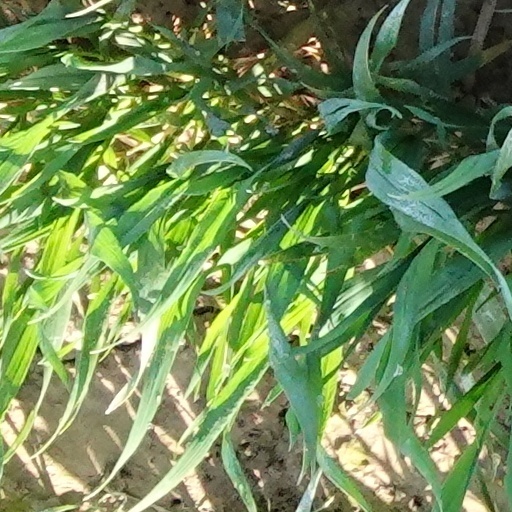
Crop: wheat